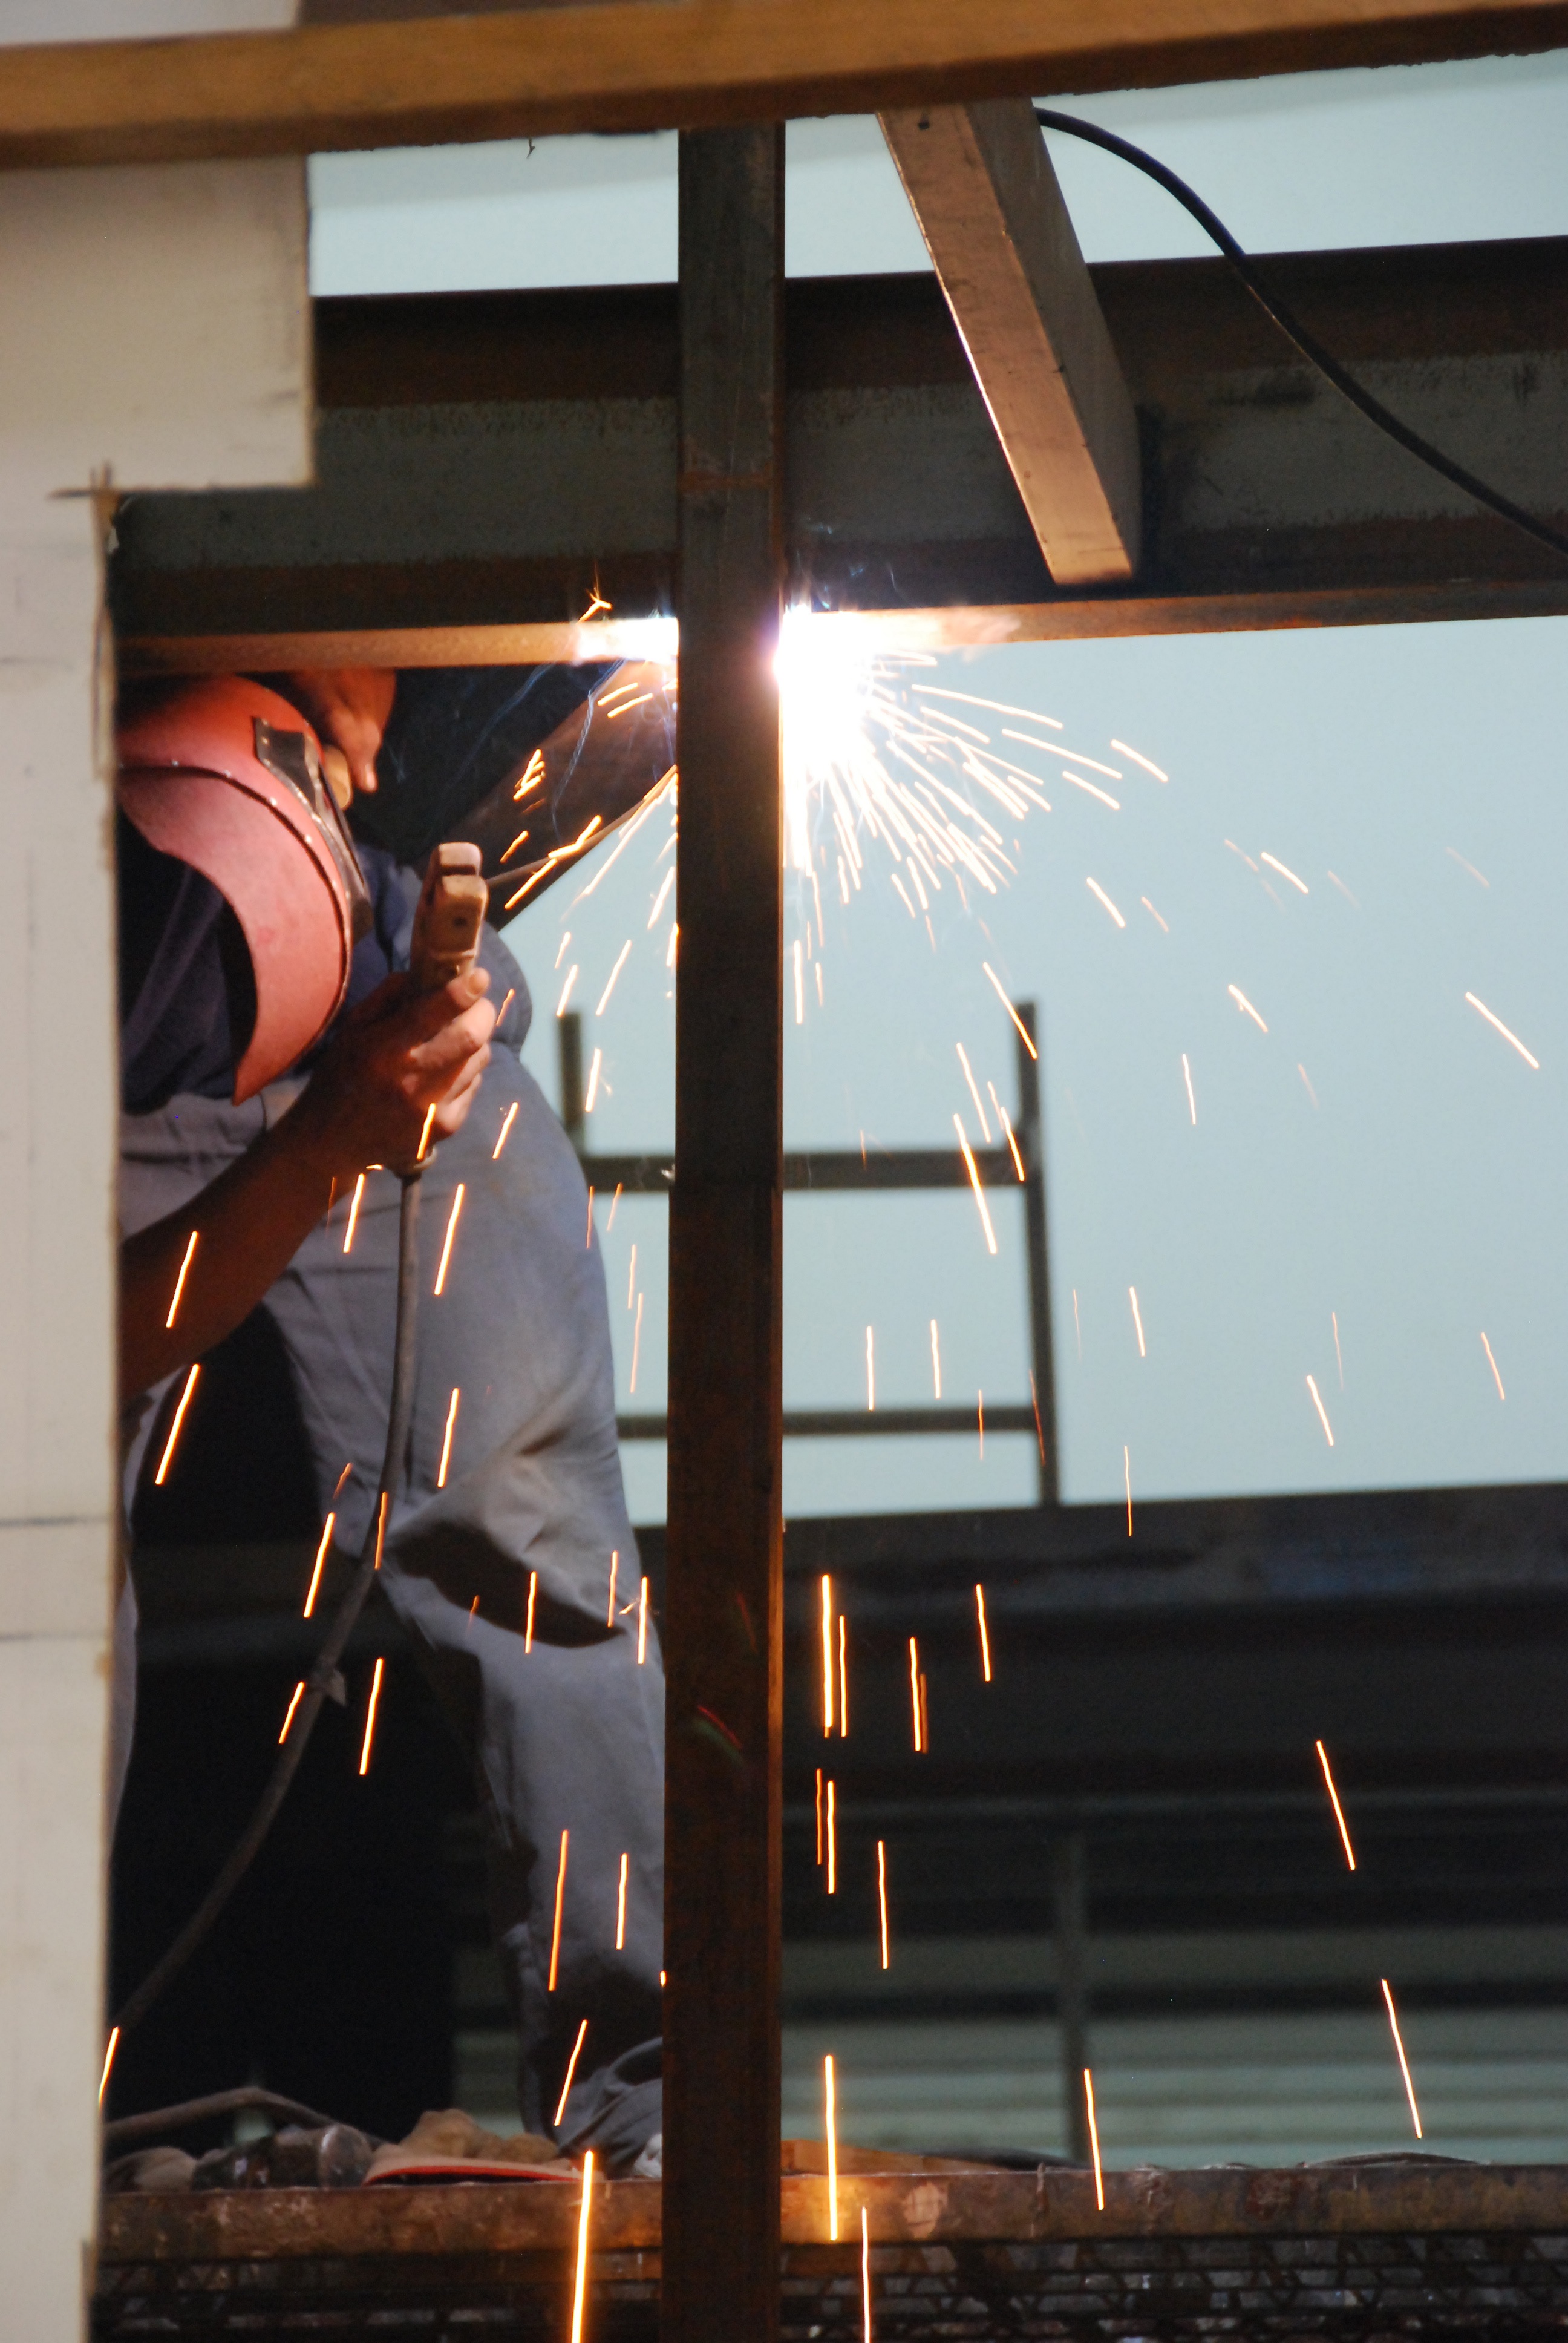
wood, window, spark, ceiling, construction, welding, industrial, factory, industry, lighting, interior design, worker, welder, arc, fabrication, weld, window covering